Now United

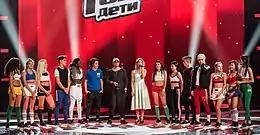
Now United on The Voice Kids Russia in 2018

On July 5, Now United debuted in the United States on The Late Late Show with James Corden performing "Summer in the City". On July 24, Now United released the single/music video for "What Are We Waiting For", filmed in South Korea. On September 20, Now United released the single/music video for "Who Would Think That Love?", filmed in Mexico. On December 15, the group released the single/music video for "How We Do It", filmed in India, featuring Indian rapper Badshah.